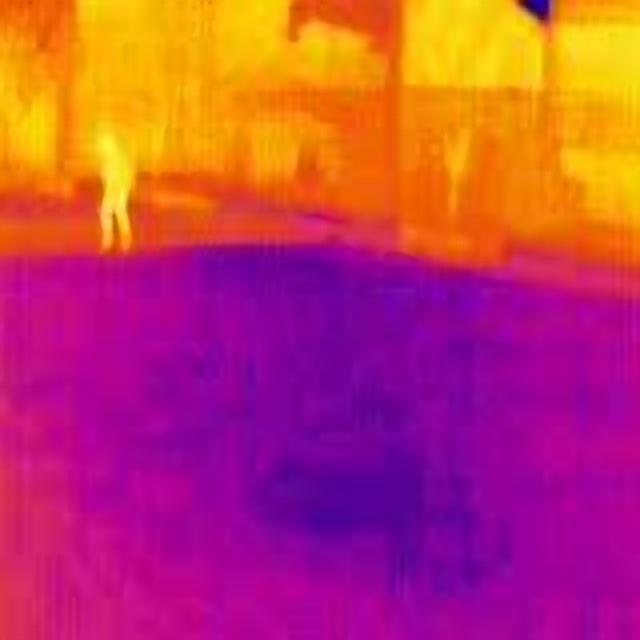
Detected objects:
label: person